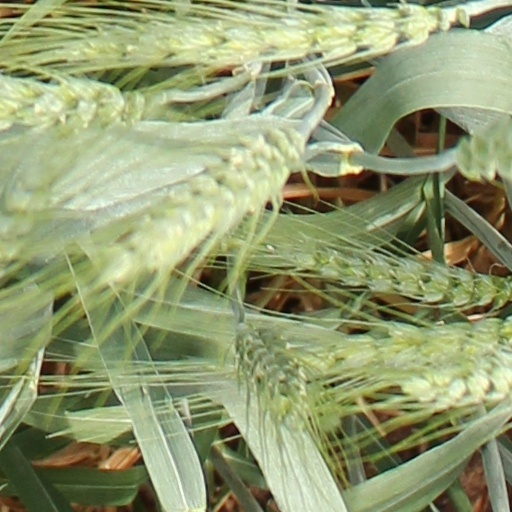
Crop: wheat